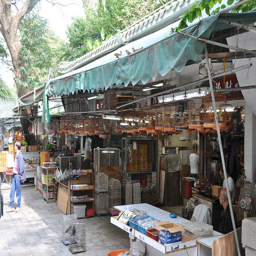
a person is sitting in front of a market
A store front of a farmers marked next to a bunch of trees.
There are markets outside selling items to the tourists.
Birds and cages are being sold at a market.
two birds in cages  a man sitting at a table and people shopping